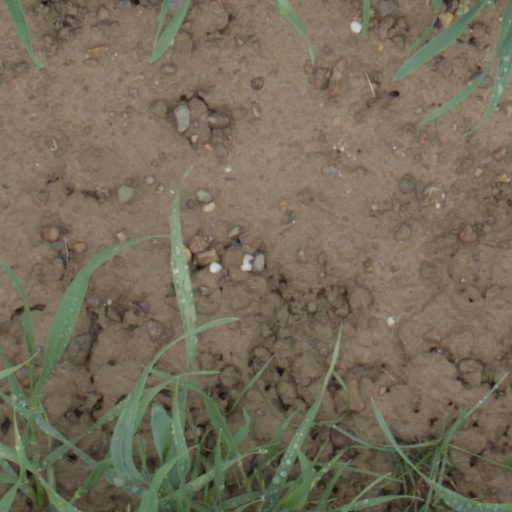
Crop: wheat